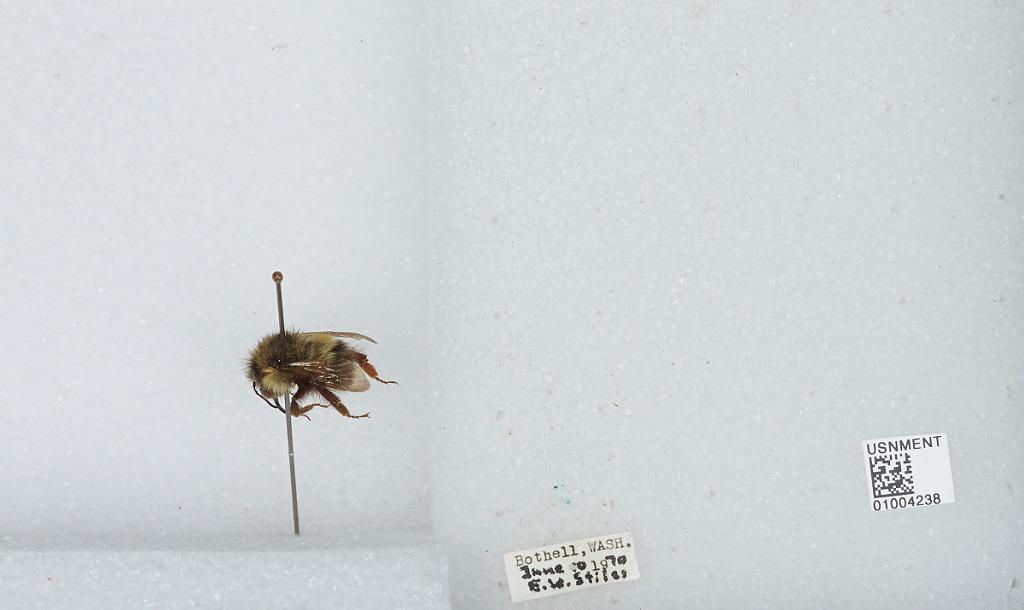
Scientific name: Bombus (Pyrobombus) flavifrons Cresson
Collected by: E. Stiles
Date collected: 1970-6-10
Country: United States
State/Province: Washington
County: King
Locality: Bothell
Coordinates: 47.7717, -122.204